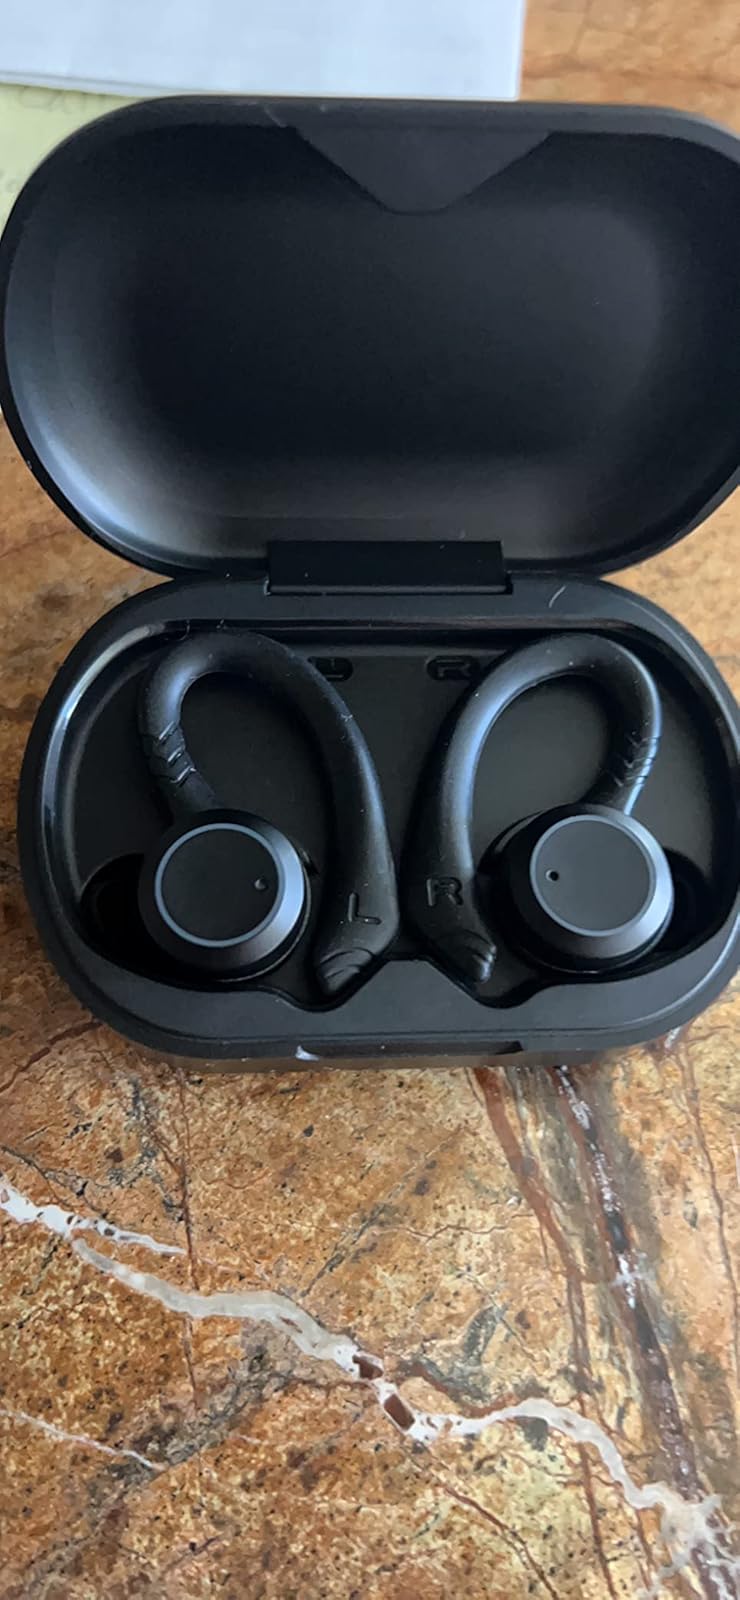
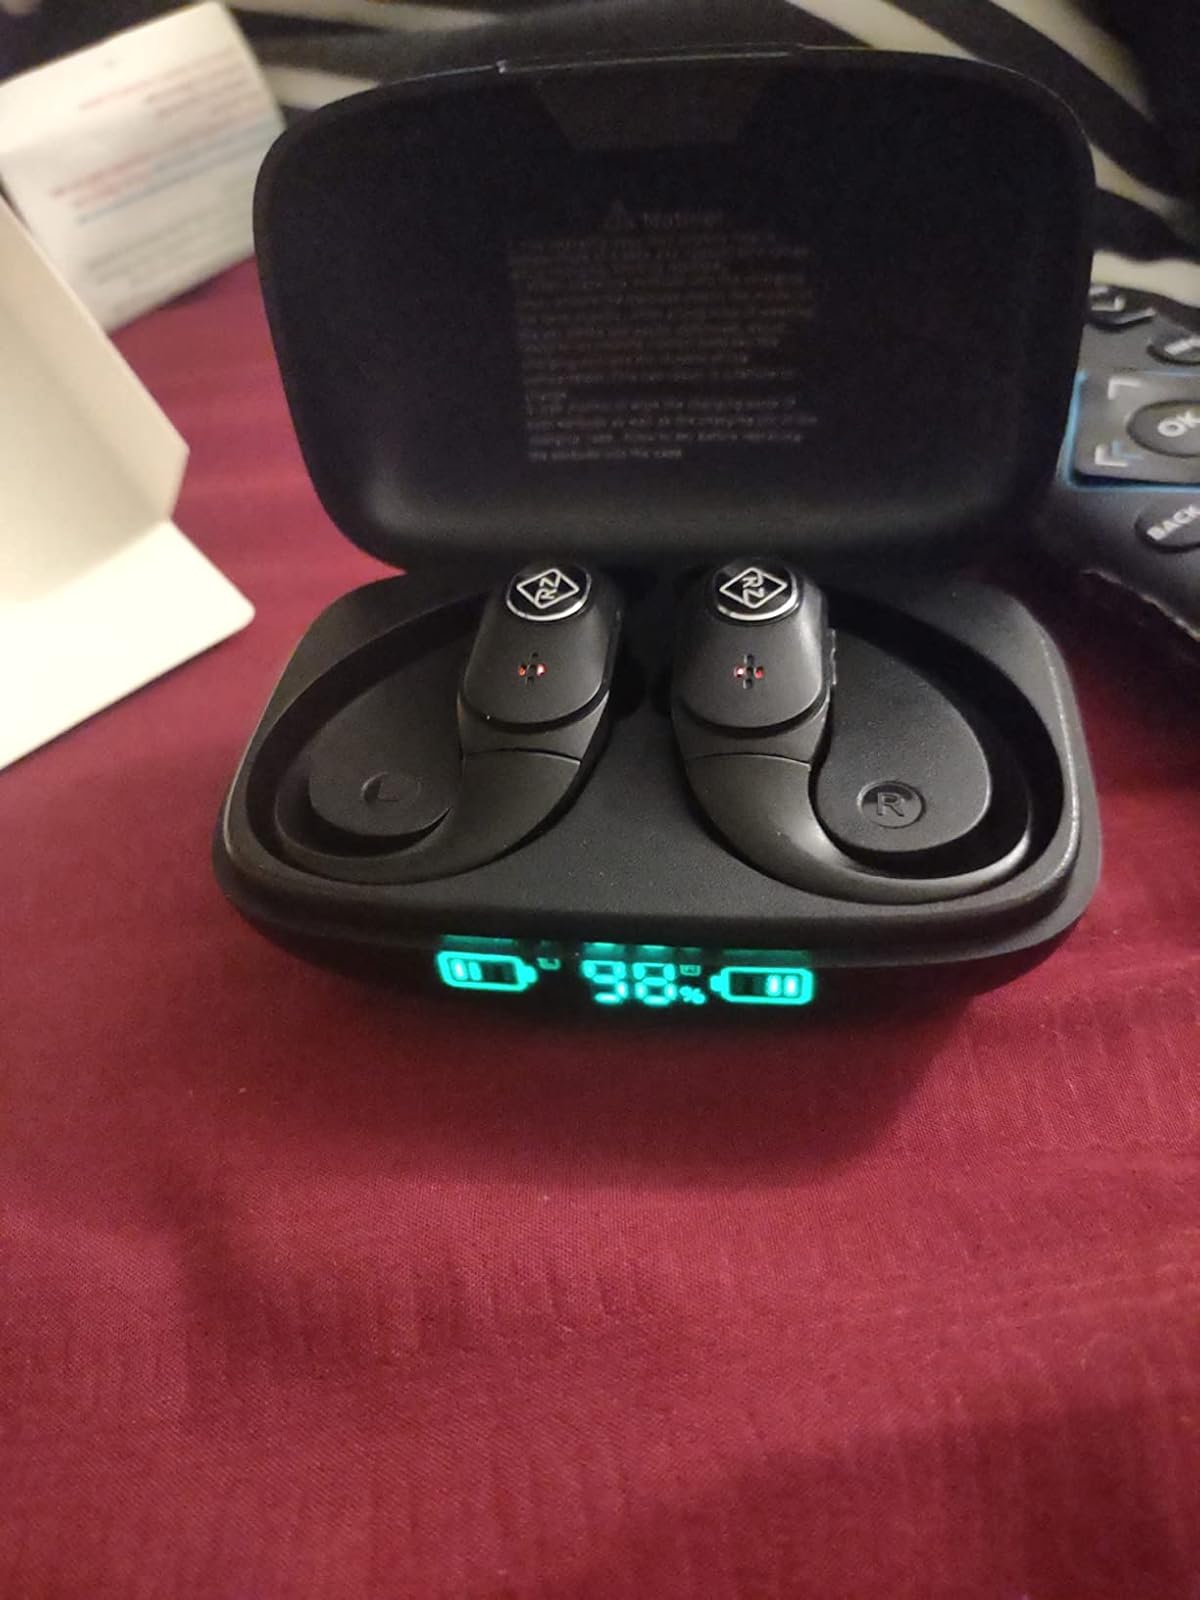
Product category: earbuds
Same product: no